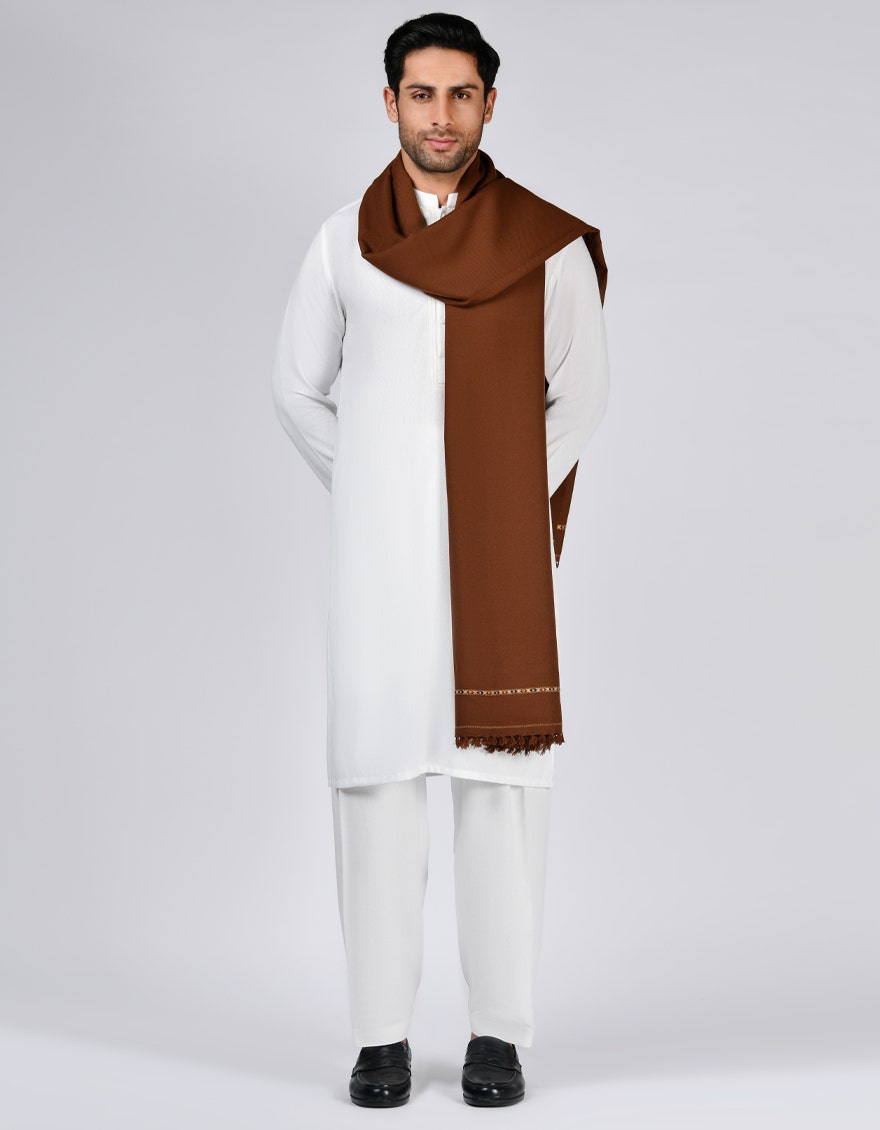
brown multi pashmina stoles